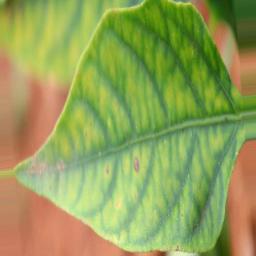
Label: nutritional